1972 European Cup Winners' Cup final

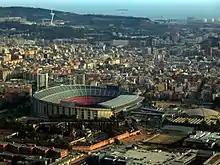
The final was held in the Camp Nou Barcelona

Dynamo Moscow were the first Soviet team to reach the final of a European football competition and as a result were not used to playing in such a high-profile match. Before the team left Moscow they were presented ideological speeches from Communist Party bosses aimed at motivating the players. Before the event, many concerns were expressed for possible troubles between Spanish police and Russian supporters. Due to the political background of the time in Spain, with the last years of Francisco Franco's right-wing dictatorship. Dynamo Moscow had an array of talented forward players including Gennady Evryuzhihin, Vladimir Kozlov, Anatoly Kozhemyakin, Michail Gershkovich, Anatoly Baydachny and Vladimir Eshtrekov. The manager Konstantin Beskov normally played three or four forwards in all of their matches.